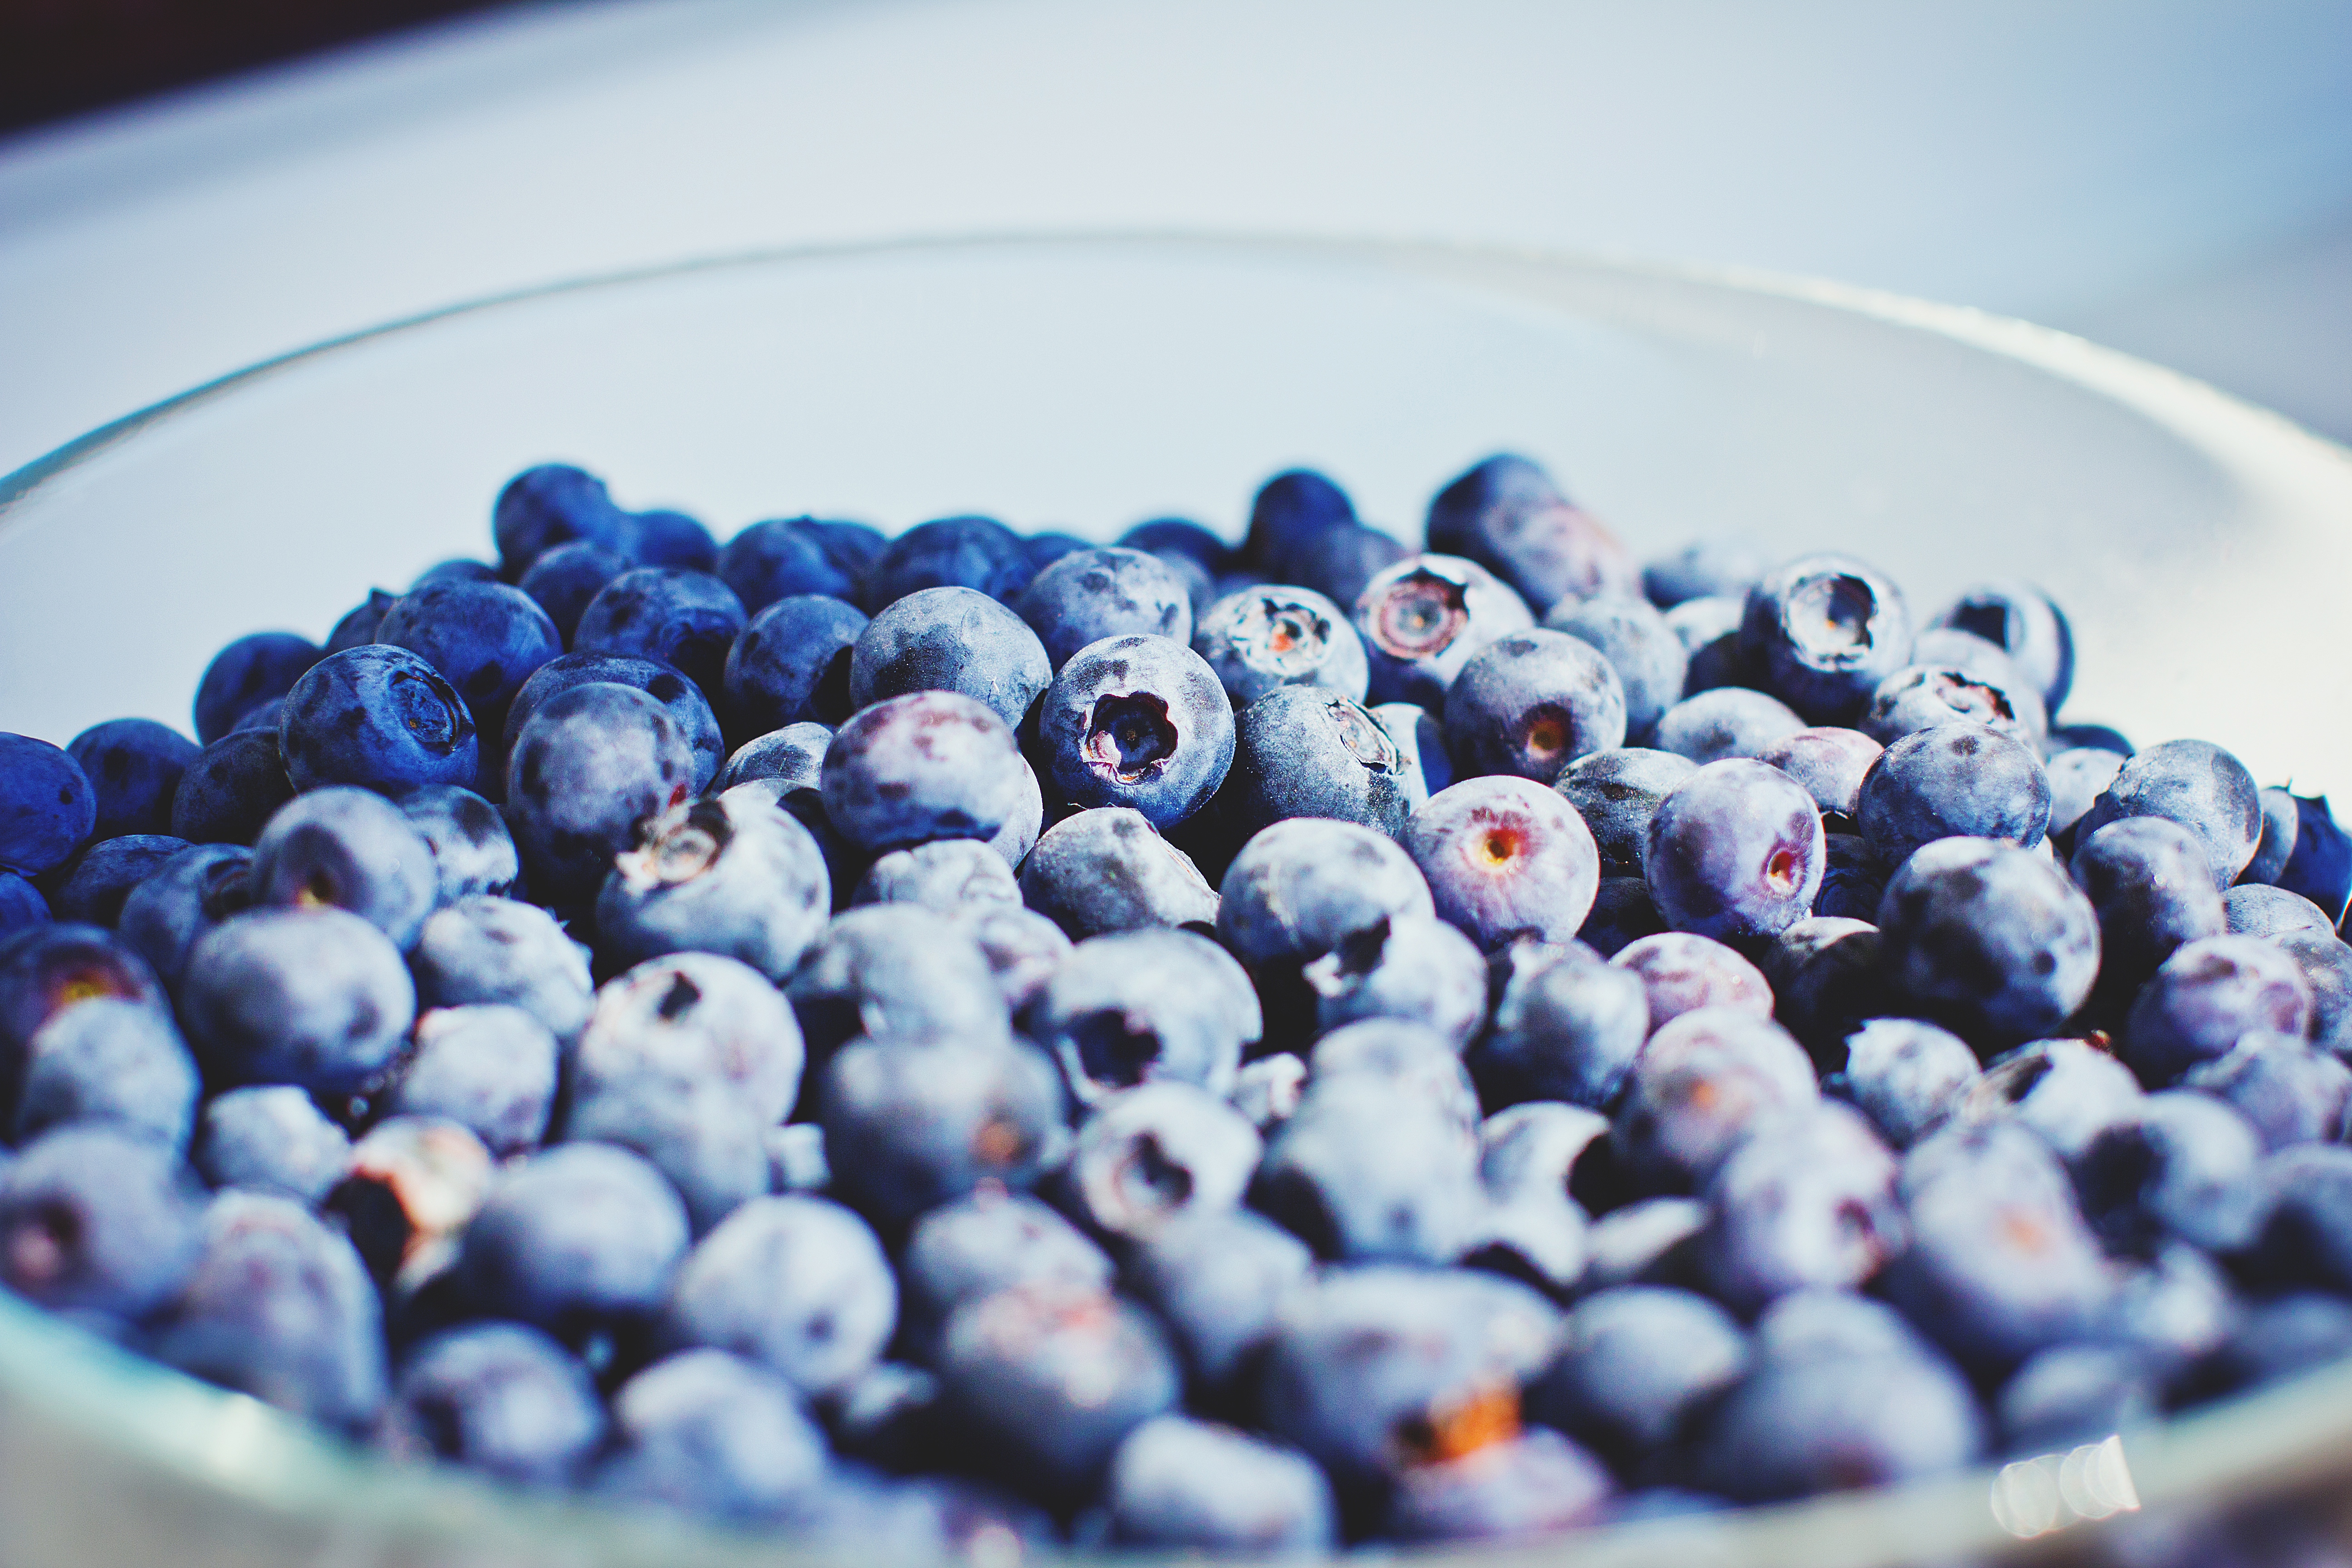
bilberry, food, blue, blueberry, fruit, natural foods, berry, superfood, plant, huckleberry, produce, zante currant, juniper berry, ingredient, cuisine, frutti di bosco, prunus spinosa